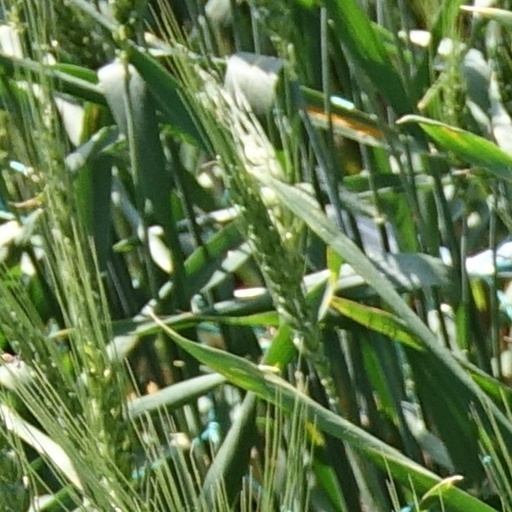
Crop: wheat